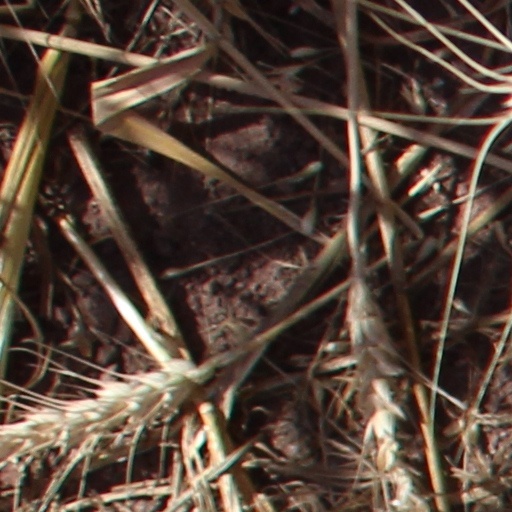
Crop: wheat